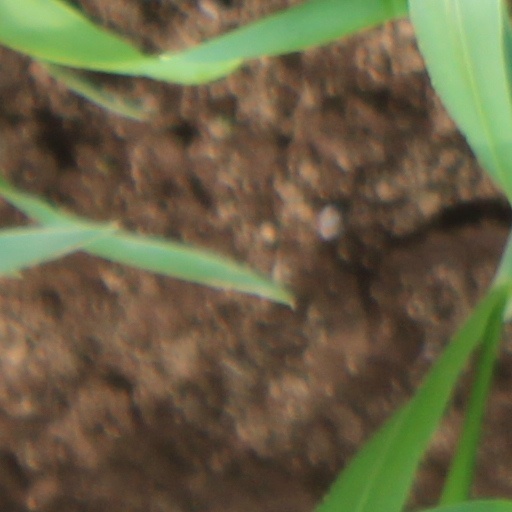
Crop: wheat